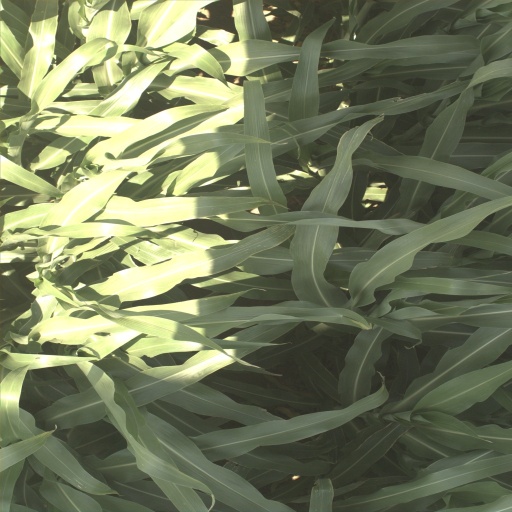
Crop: sorghum